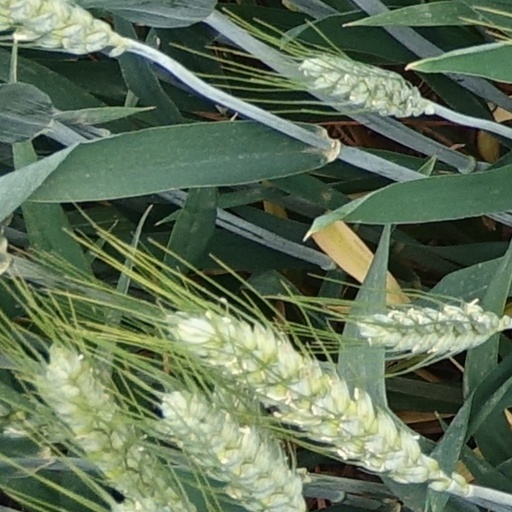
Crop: wheat